Ultrasonography of chronic venous insufficiency of the legs

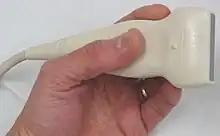
High frequency probe used for superficial ultrasonography

The ultrasound equipment must be sufficiently high-quality to give a correct image-processing result, which can then provide invaluable information, mainly at the superficial level. It must be able to provide both color and Doppler imaging, technologies that developed alongside the development of ultrasound. Doppler measurements which trace the echoes of the generated soundwaves received by the probe, enable the direction and velocity of the blood flow to be depicted. The overlay of color onto the Doppler information lets these images be seen more clearly.